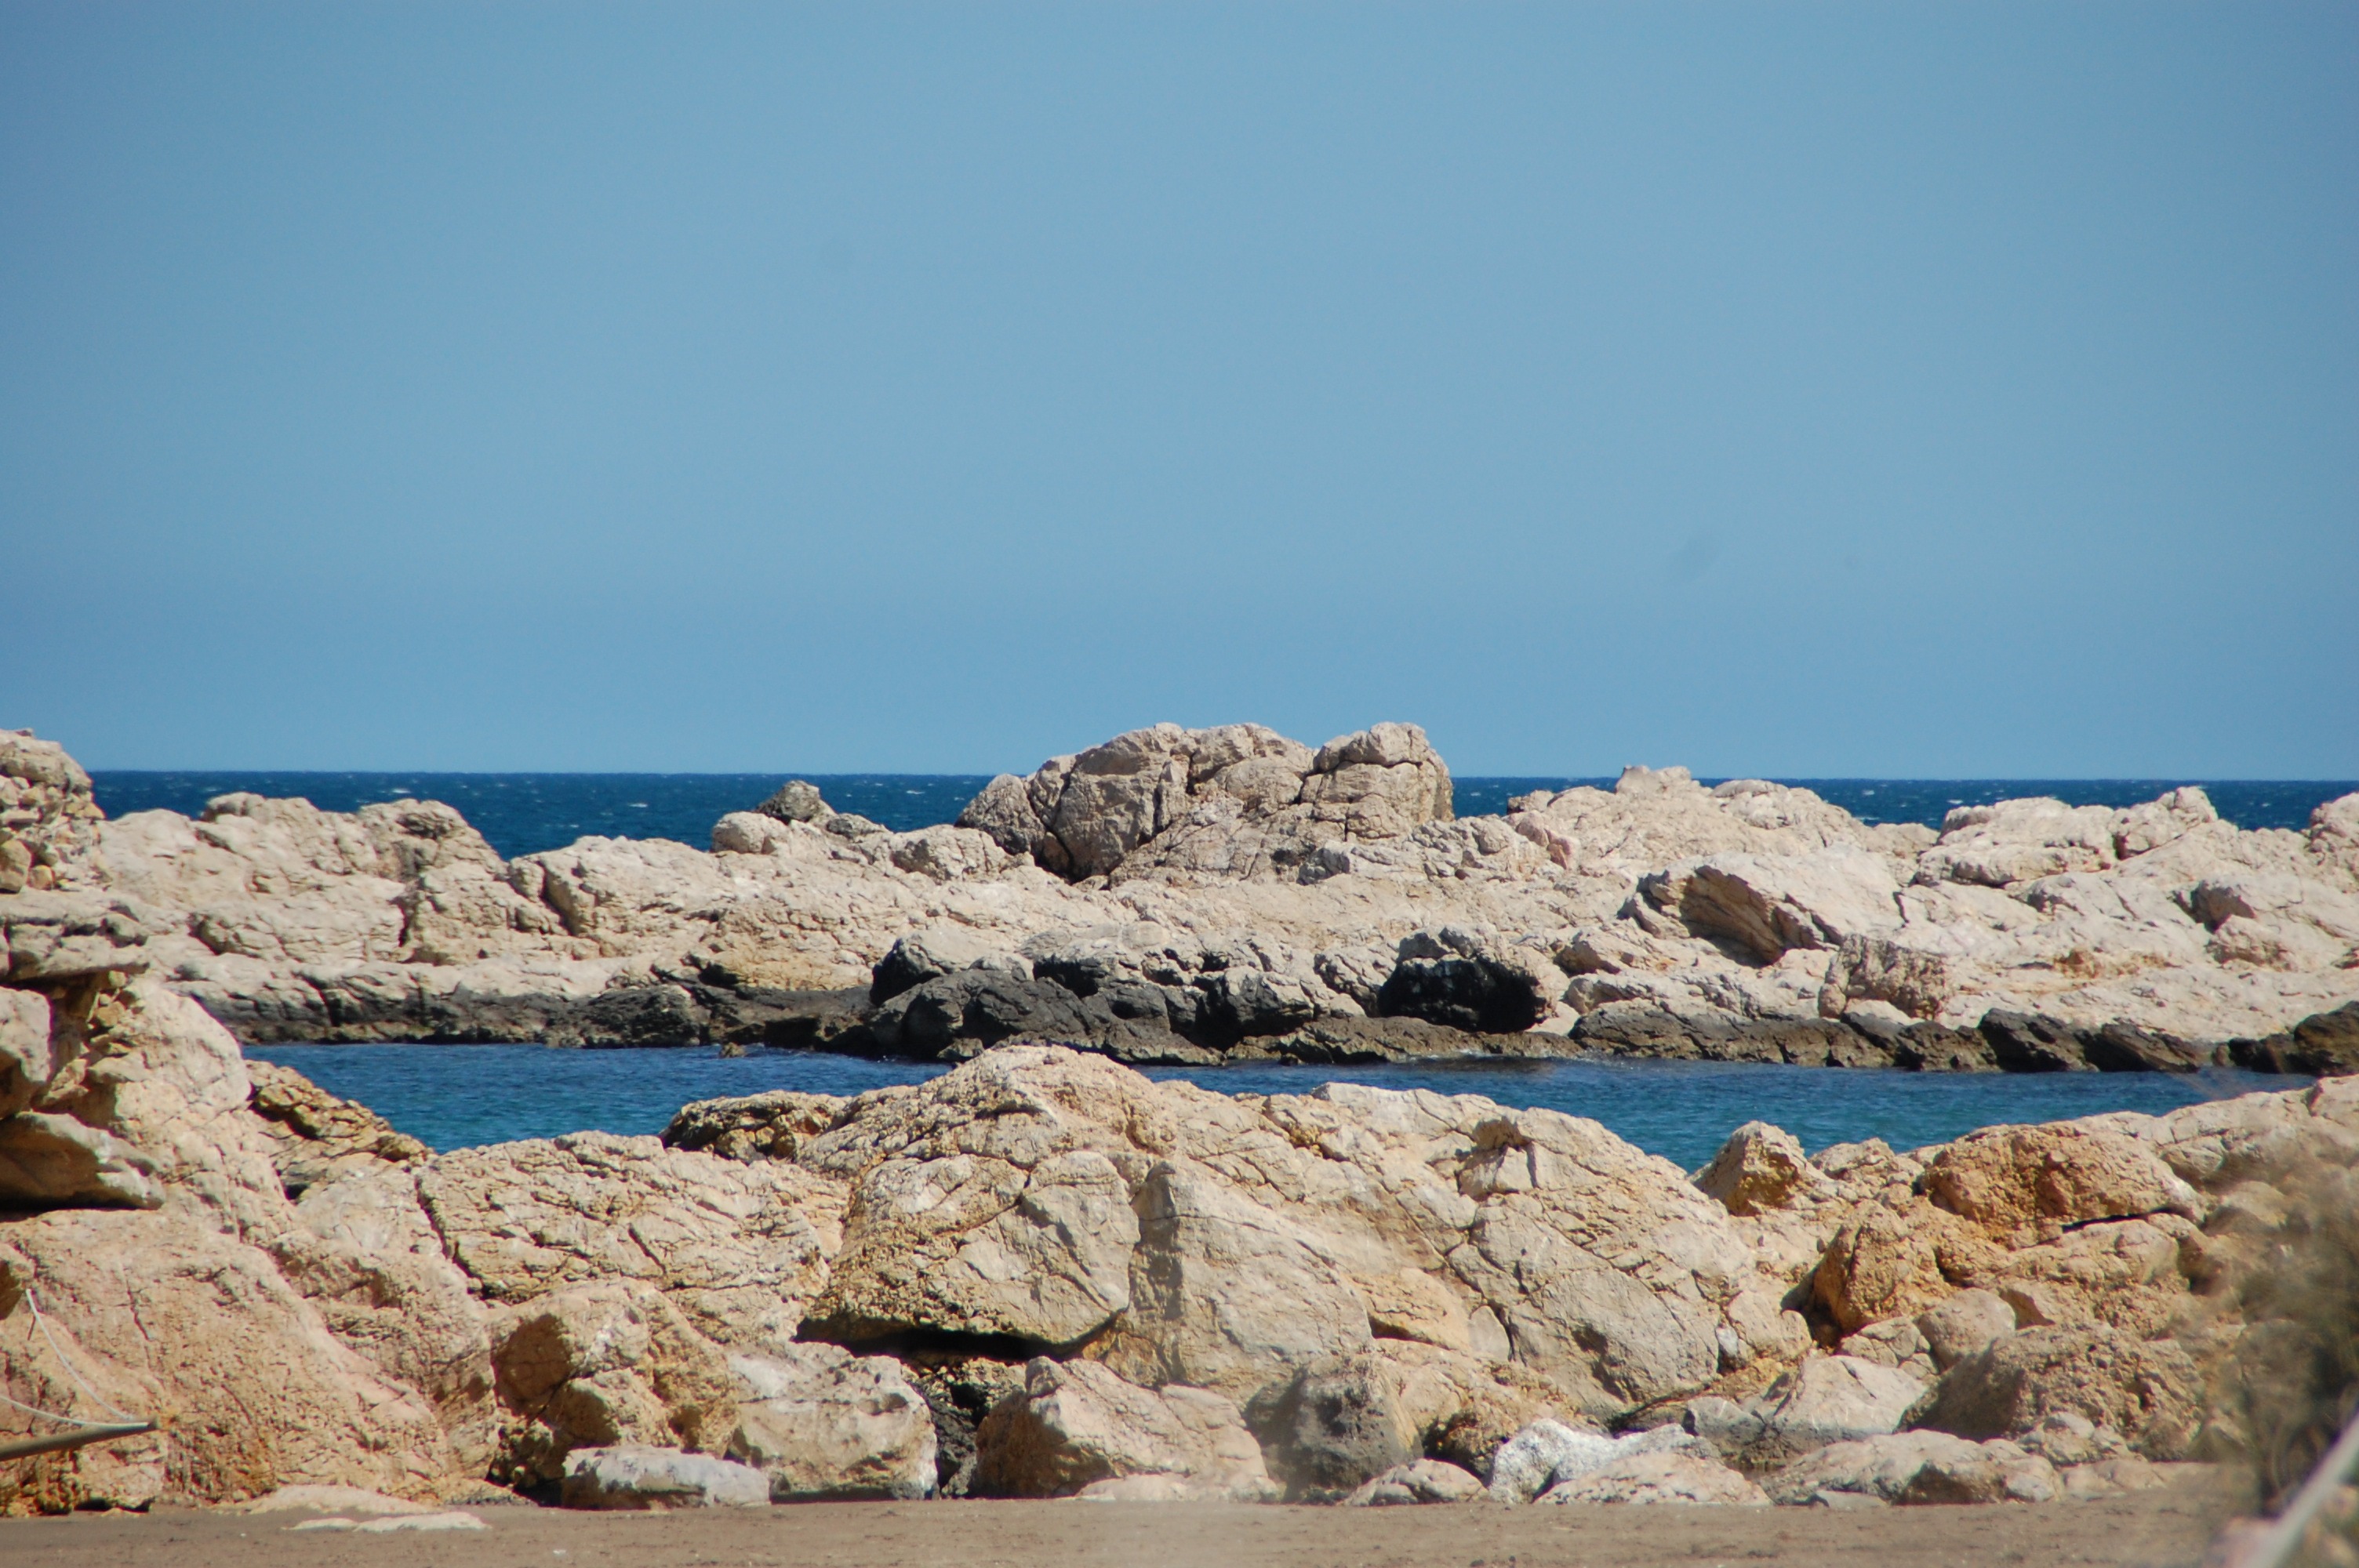
beach, landscape, sea, coast, nature, sand, rock, ocean, desert, shore, vacation, cliff, bay, terrain, material, rocks, geology, badlands, roche, cape, wadi, landform, natural environment